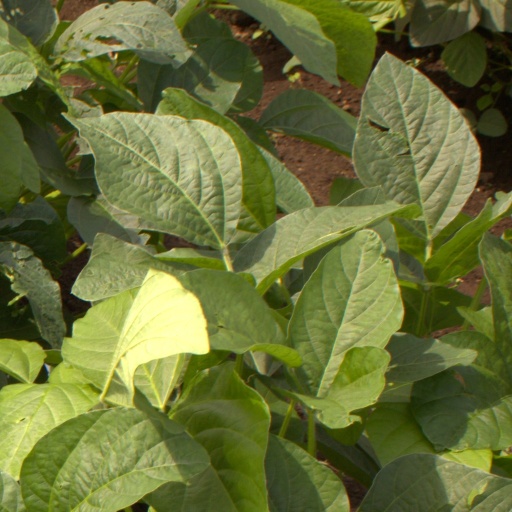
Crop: soybean